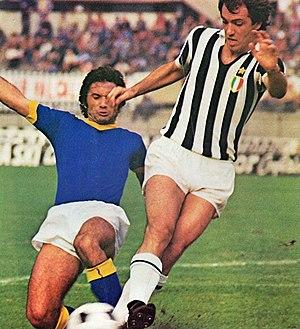
La saison 1975-1976 de la Juventus Football Club est la soixante-treizième de l'histoire du club, créé soixante-dix-neuf ans plus tôt en 1897.